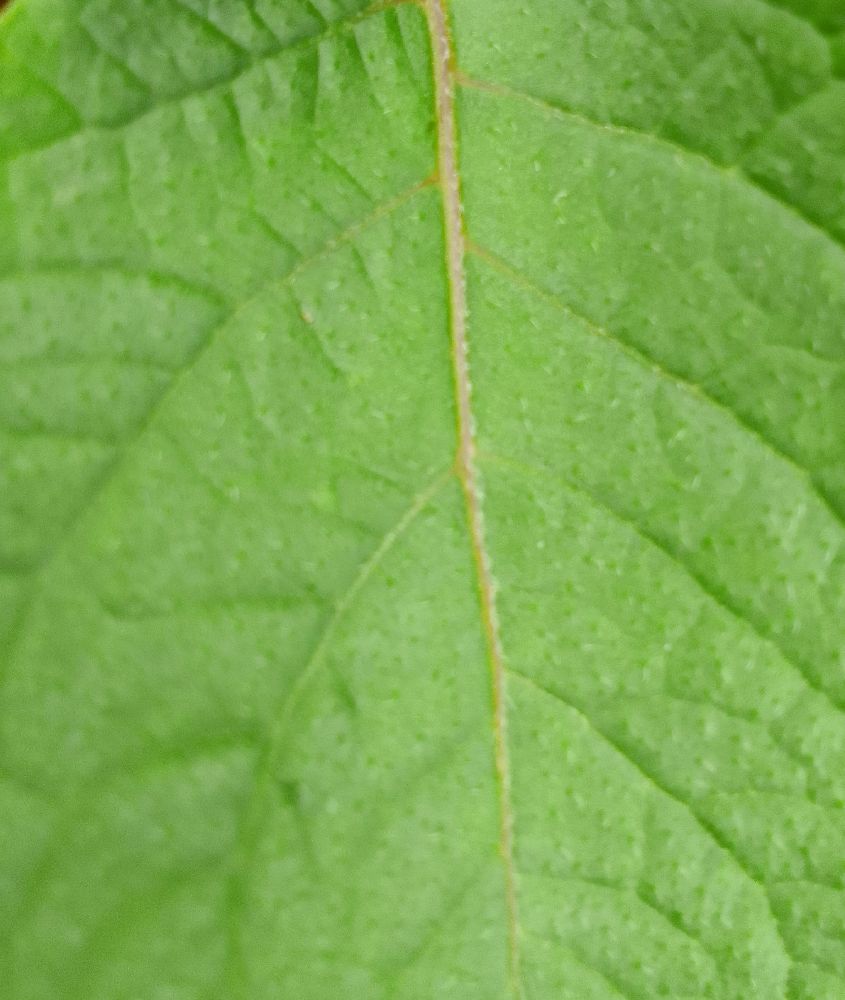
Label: Healthy